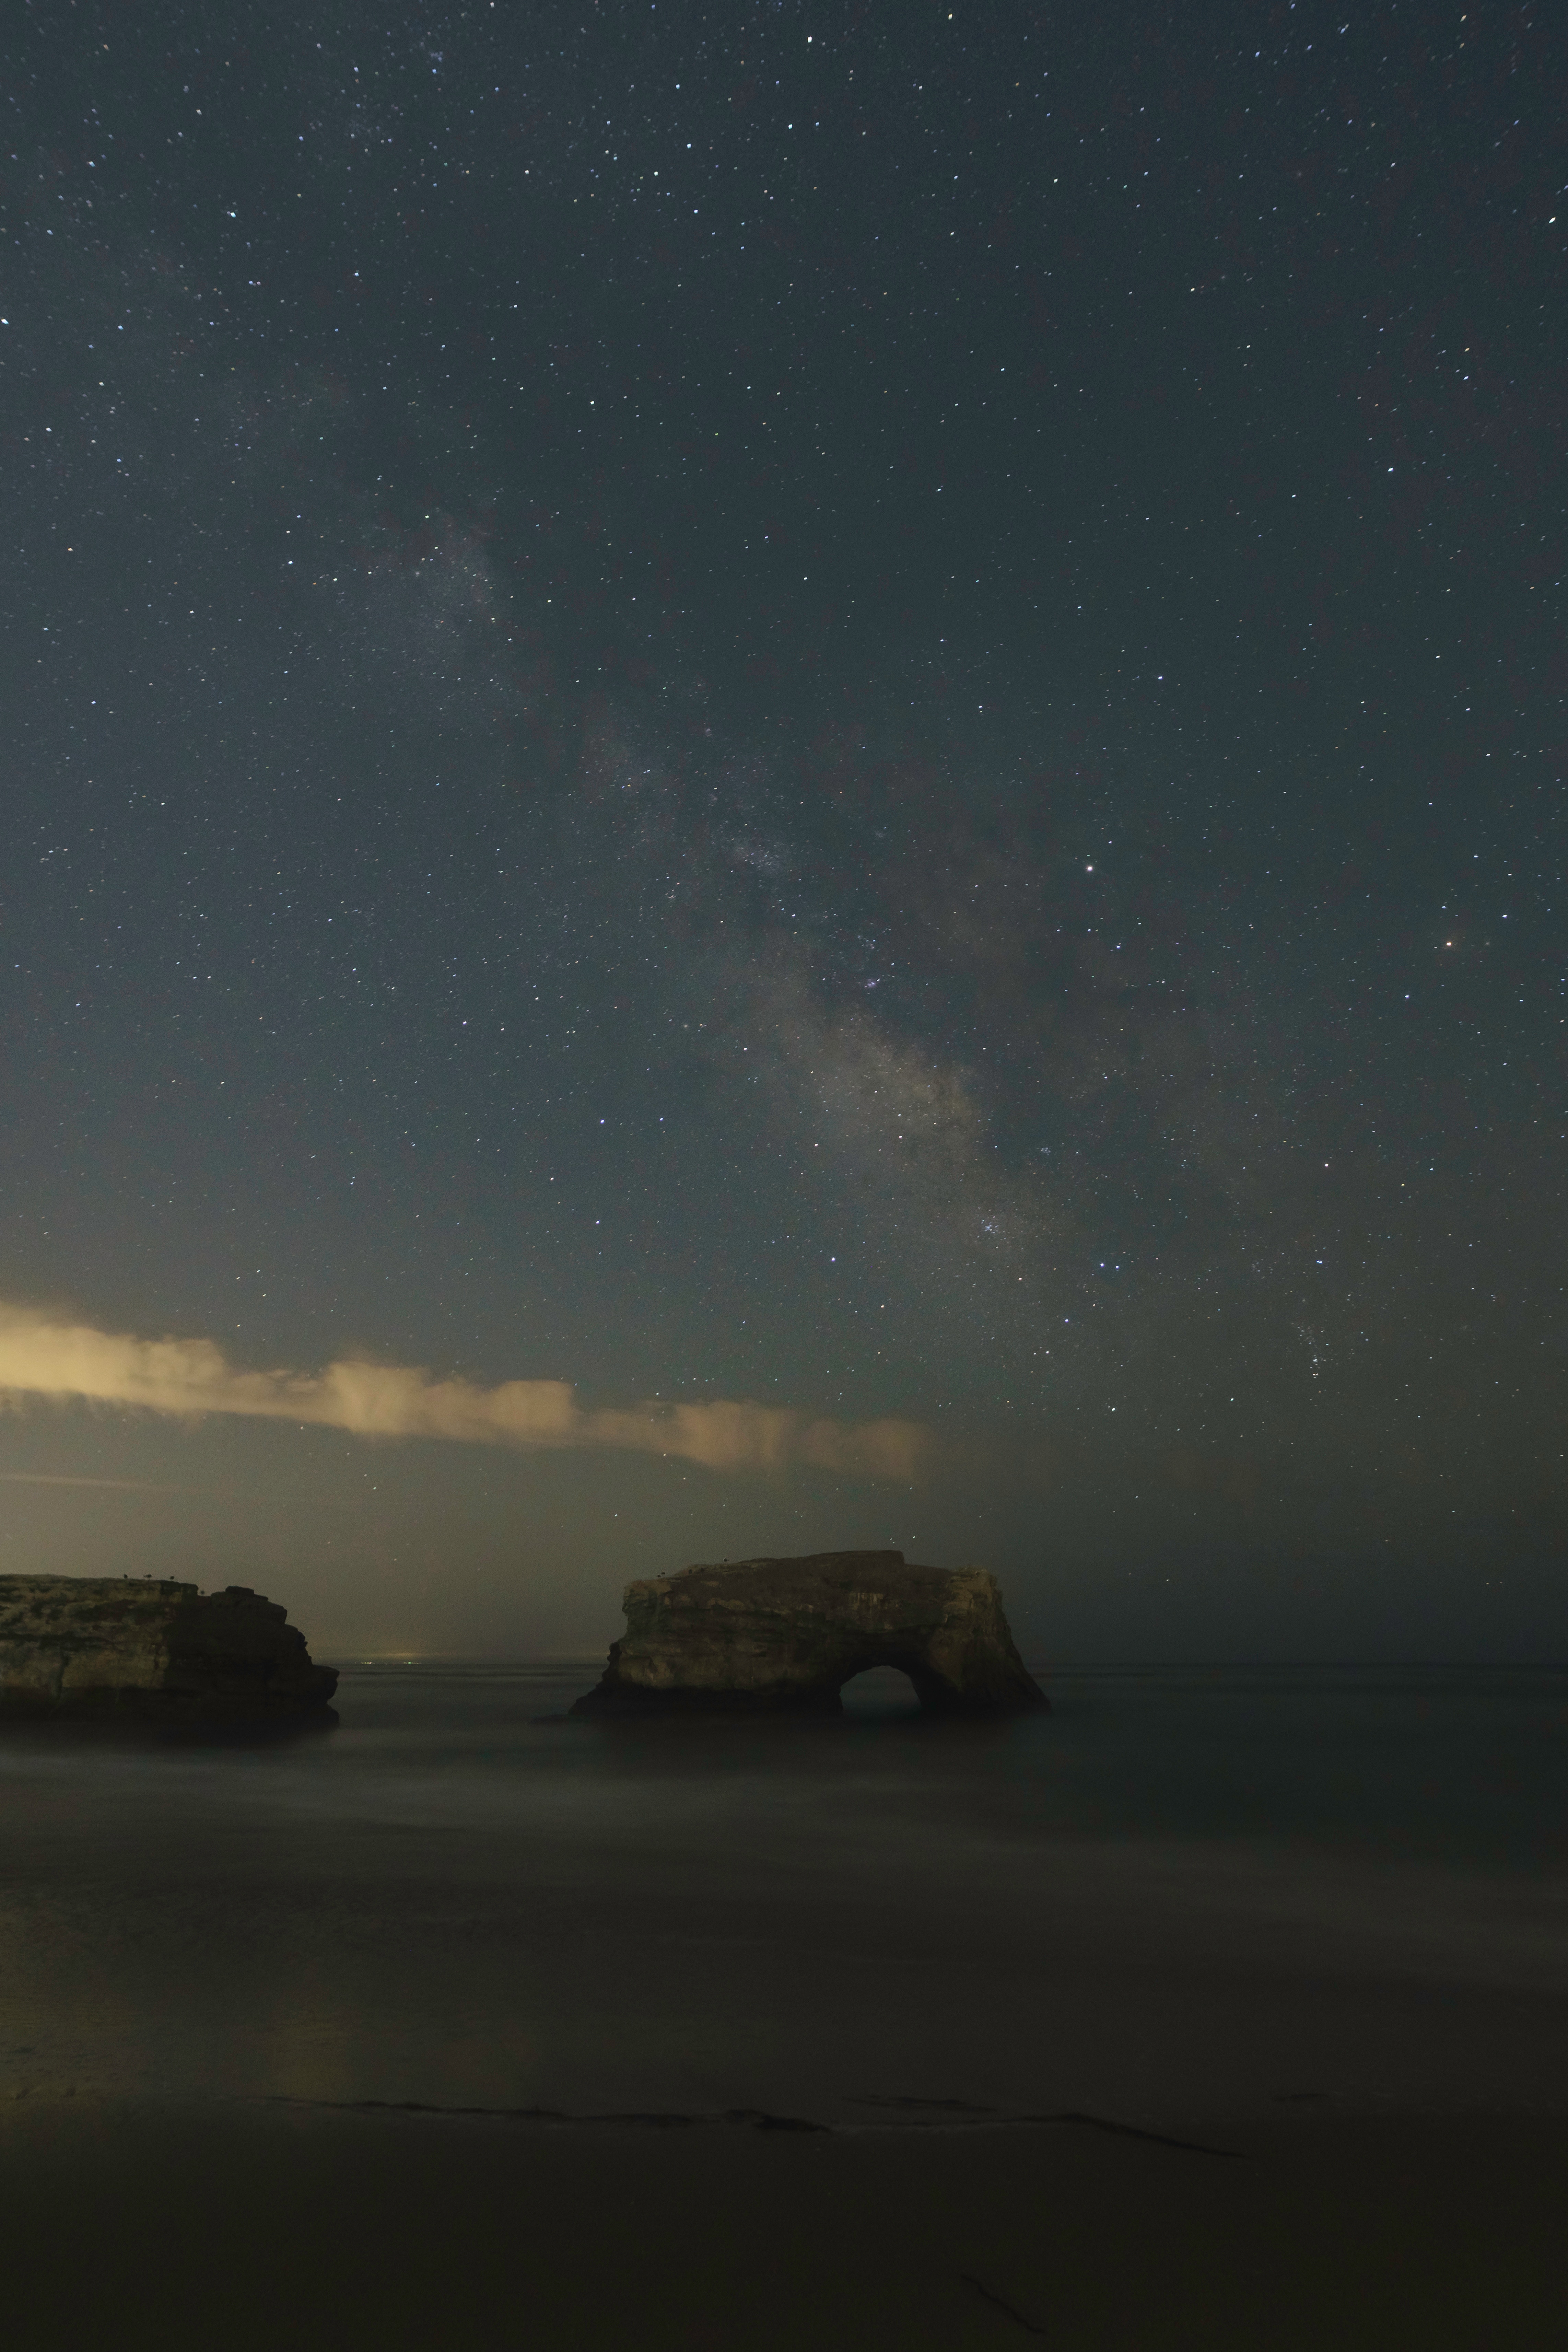
landscape, sea, water, horizon, cloud, sky, night, star, dawn, atmosphere, calm, darkness, outer space, astronomy, midnight, phenomenon, astronomical object, meteorological phenomenon, atmosphere of earth, geological phenomenon